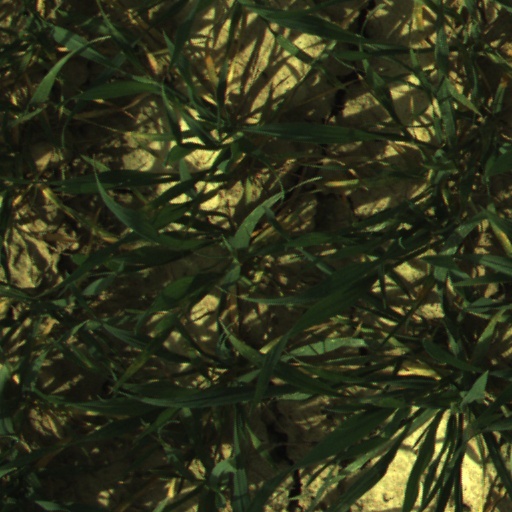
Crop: wheat